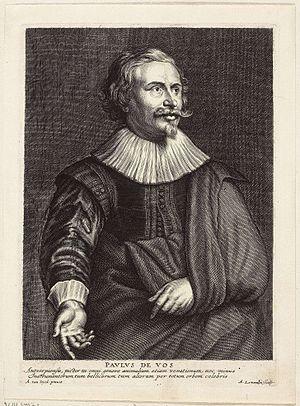
Paul de Vos est un peintre baroque flamand.
Adriaen Lommelin, né en 1620 à Amiens et mort en 1673 à Anvers, est un graveur flamand.